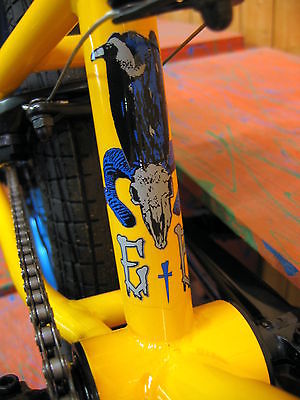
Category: bicycle